List of Russian scientists

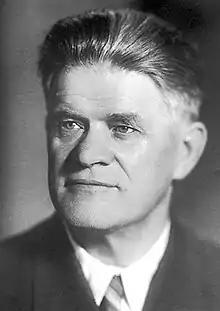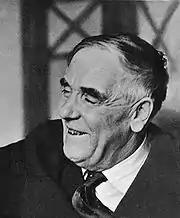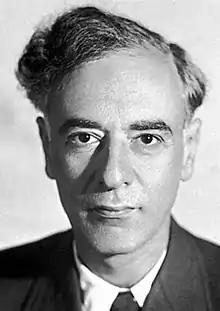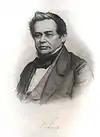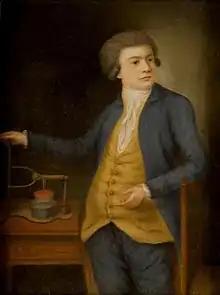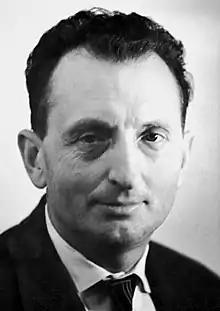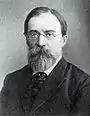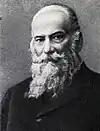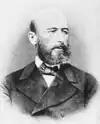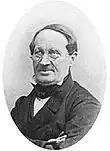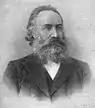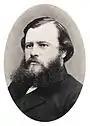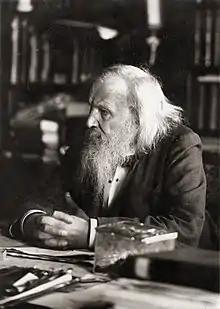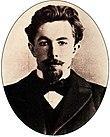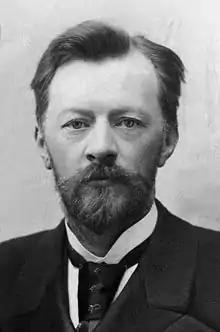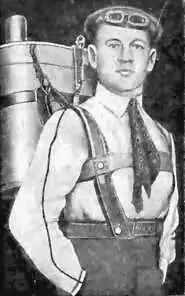
Cherenkov
Kapitsa
Landau
Lenz
Petrov
Prokhorov
Stoletov
Zhukovsky
Butlerov
Claus
Fedorov
Markovnikov
Mendeleev
Tsvet
Shukhov
Kotelnikov
Severin
Krylov
Makarov
Schilling

complex systems and irreversibility, Nobel Prize winner